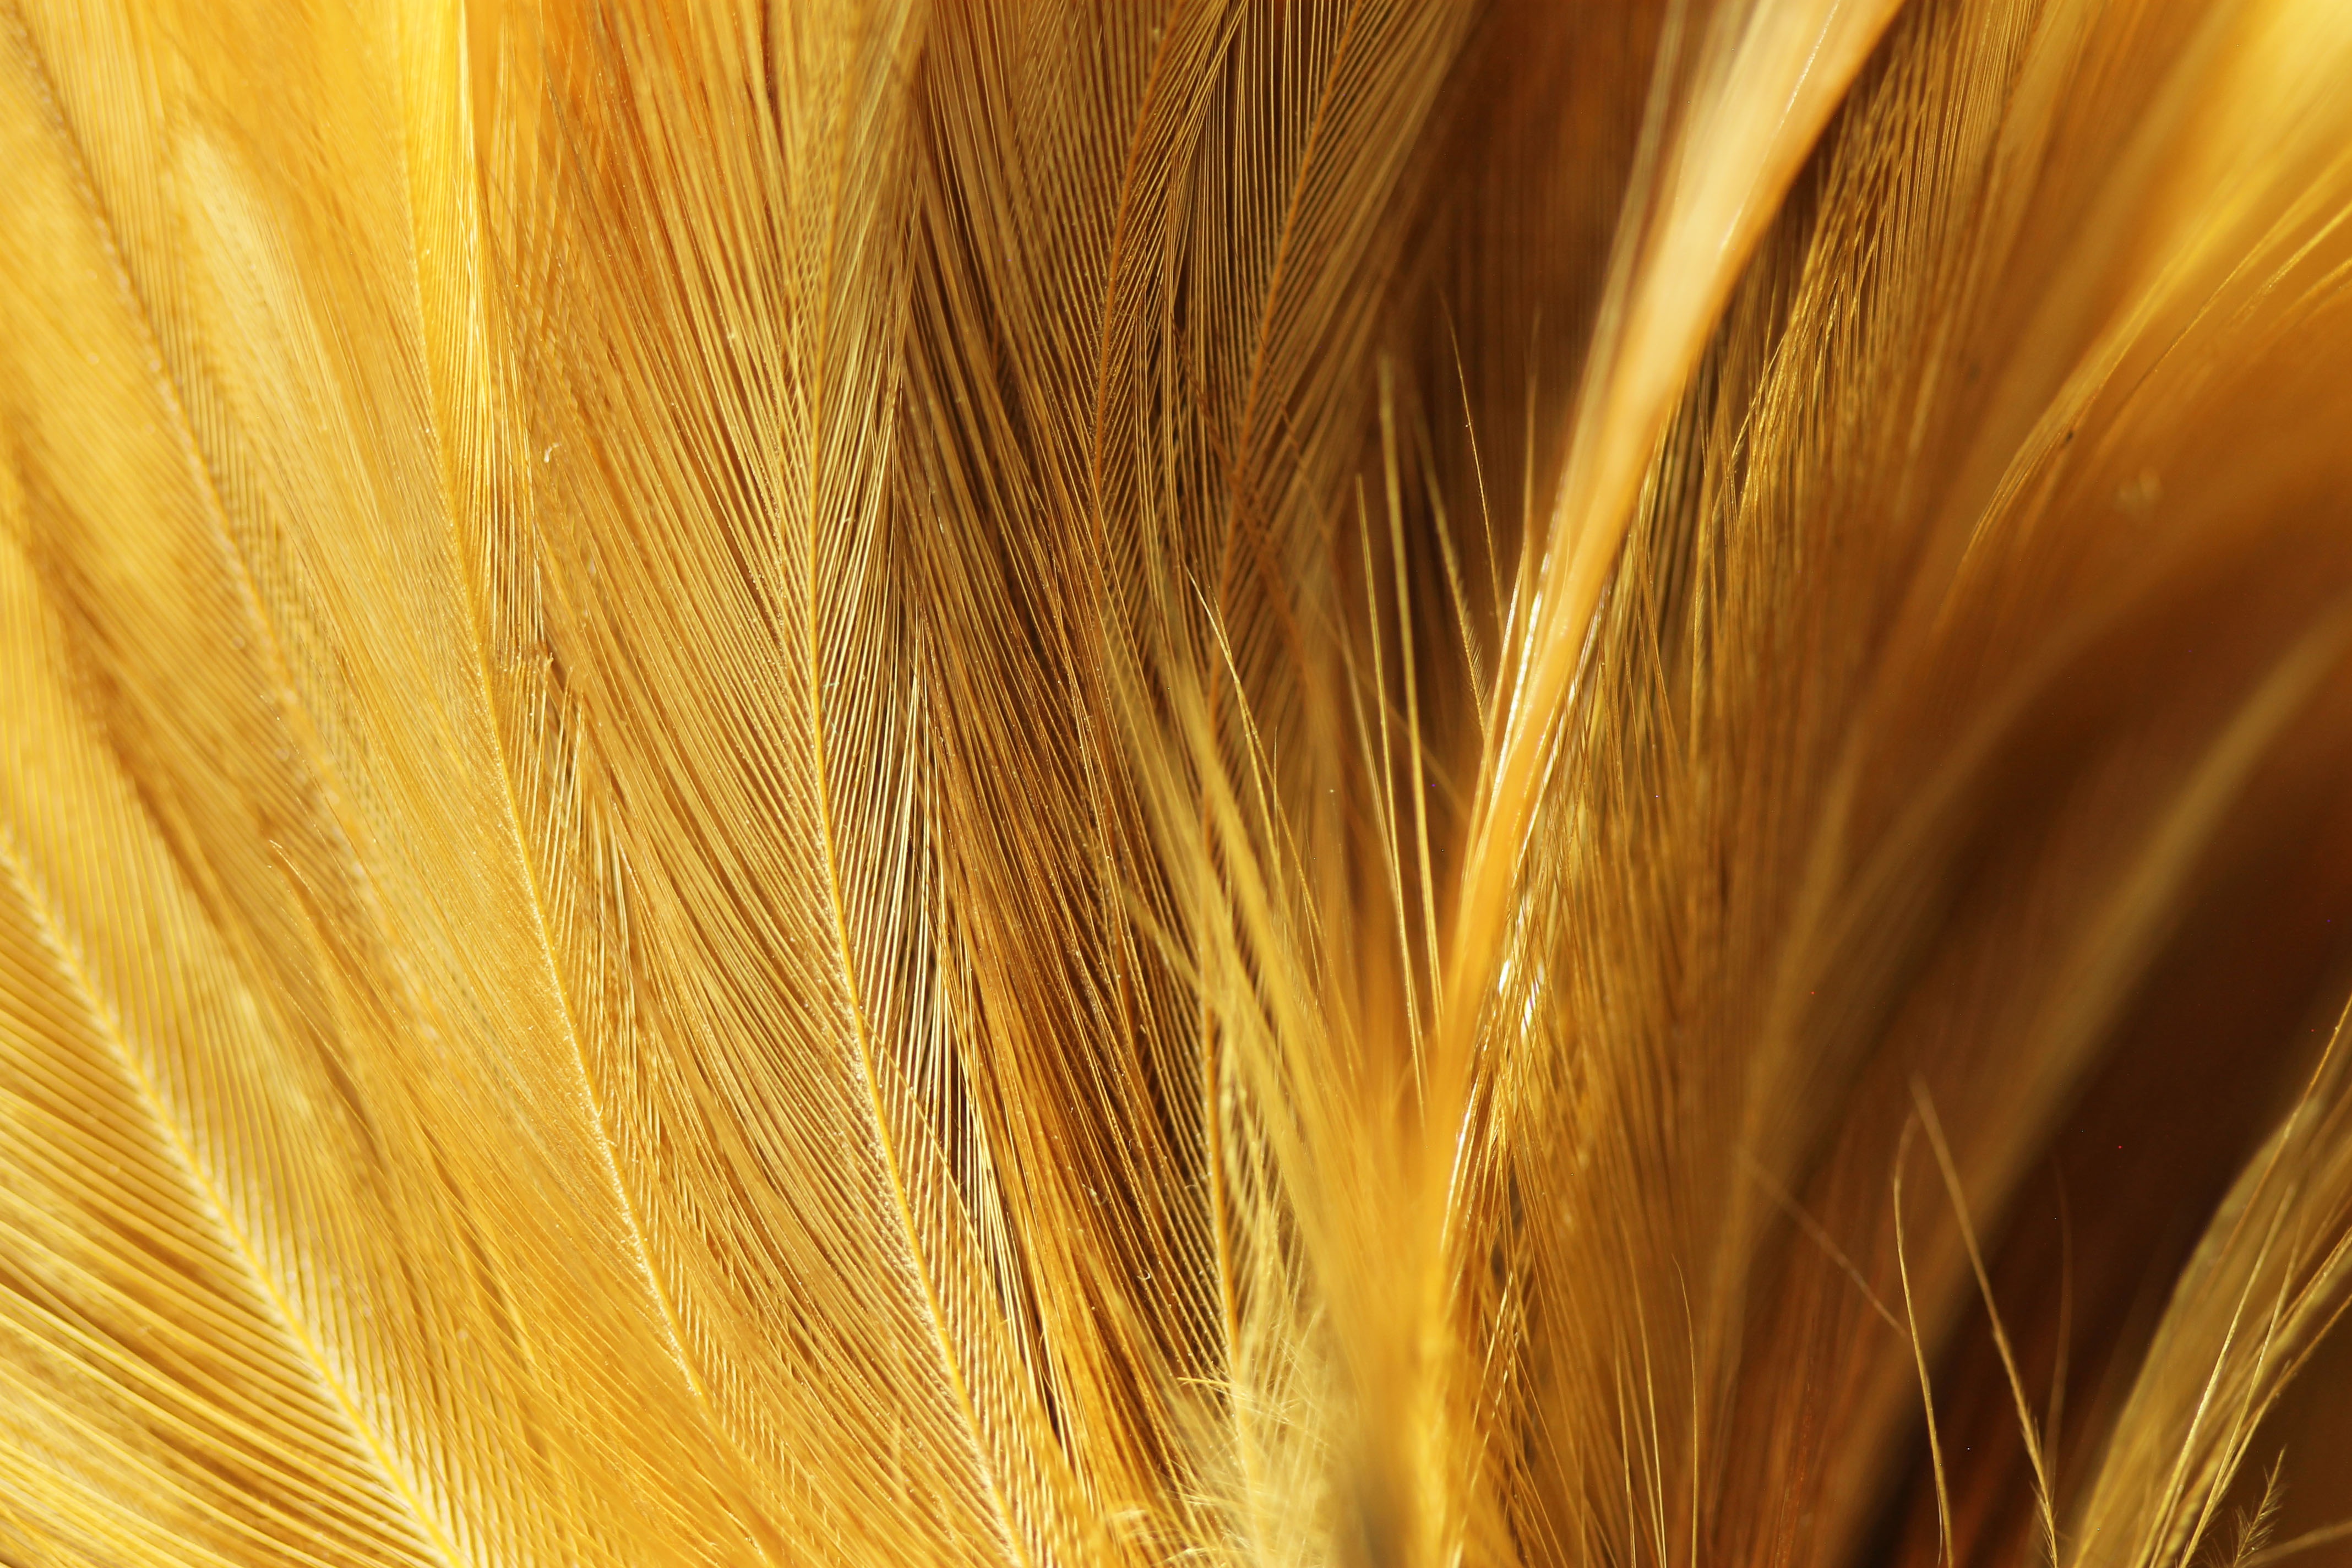
plant, field, barley, wheat, food, produce, crop, brown, agriculture, cereal, close up, rye, flowering plant, commodity, velvety, hordeum, chicken feather, grass family, land plant, food grain